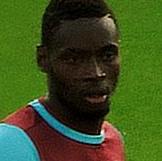
Age: 25